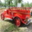
Label: truck